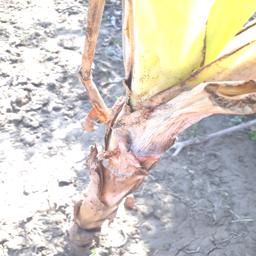
Label: BACTERIAL SOFT ROT